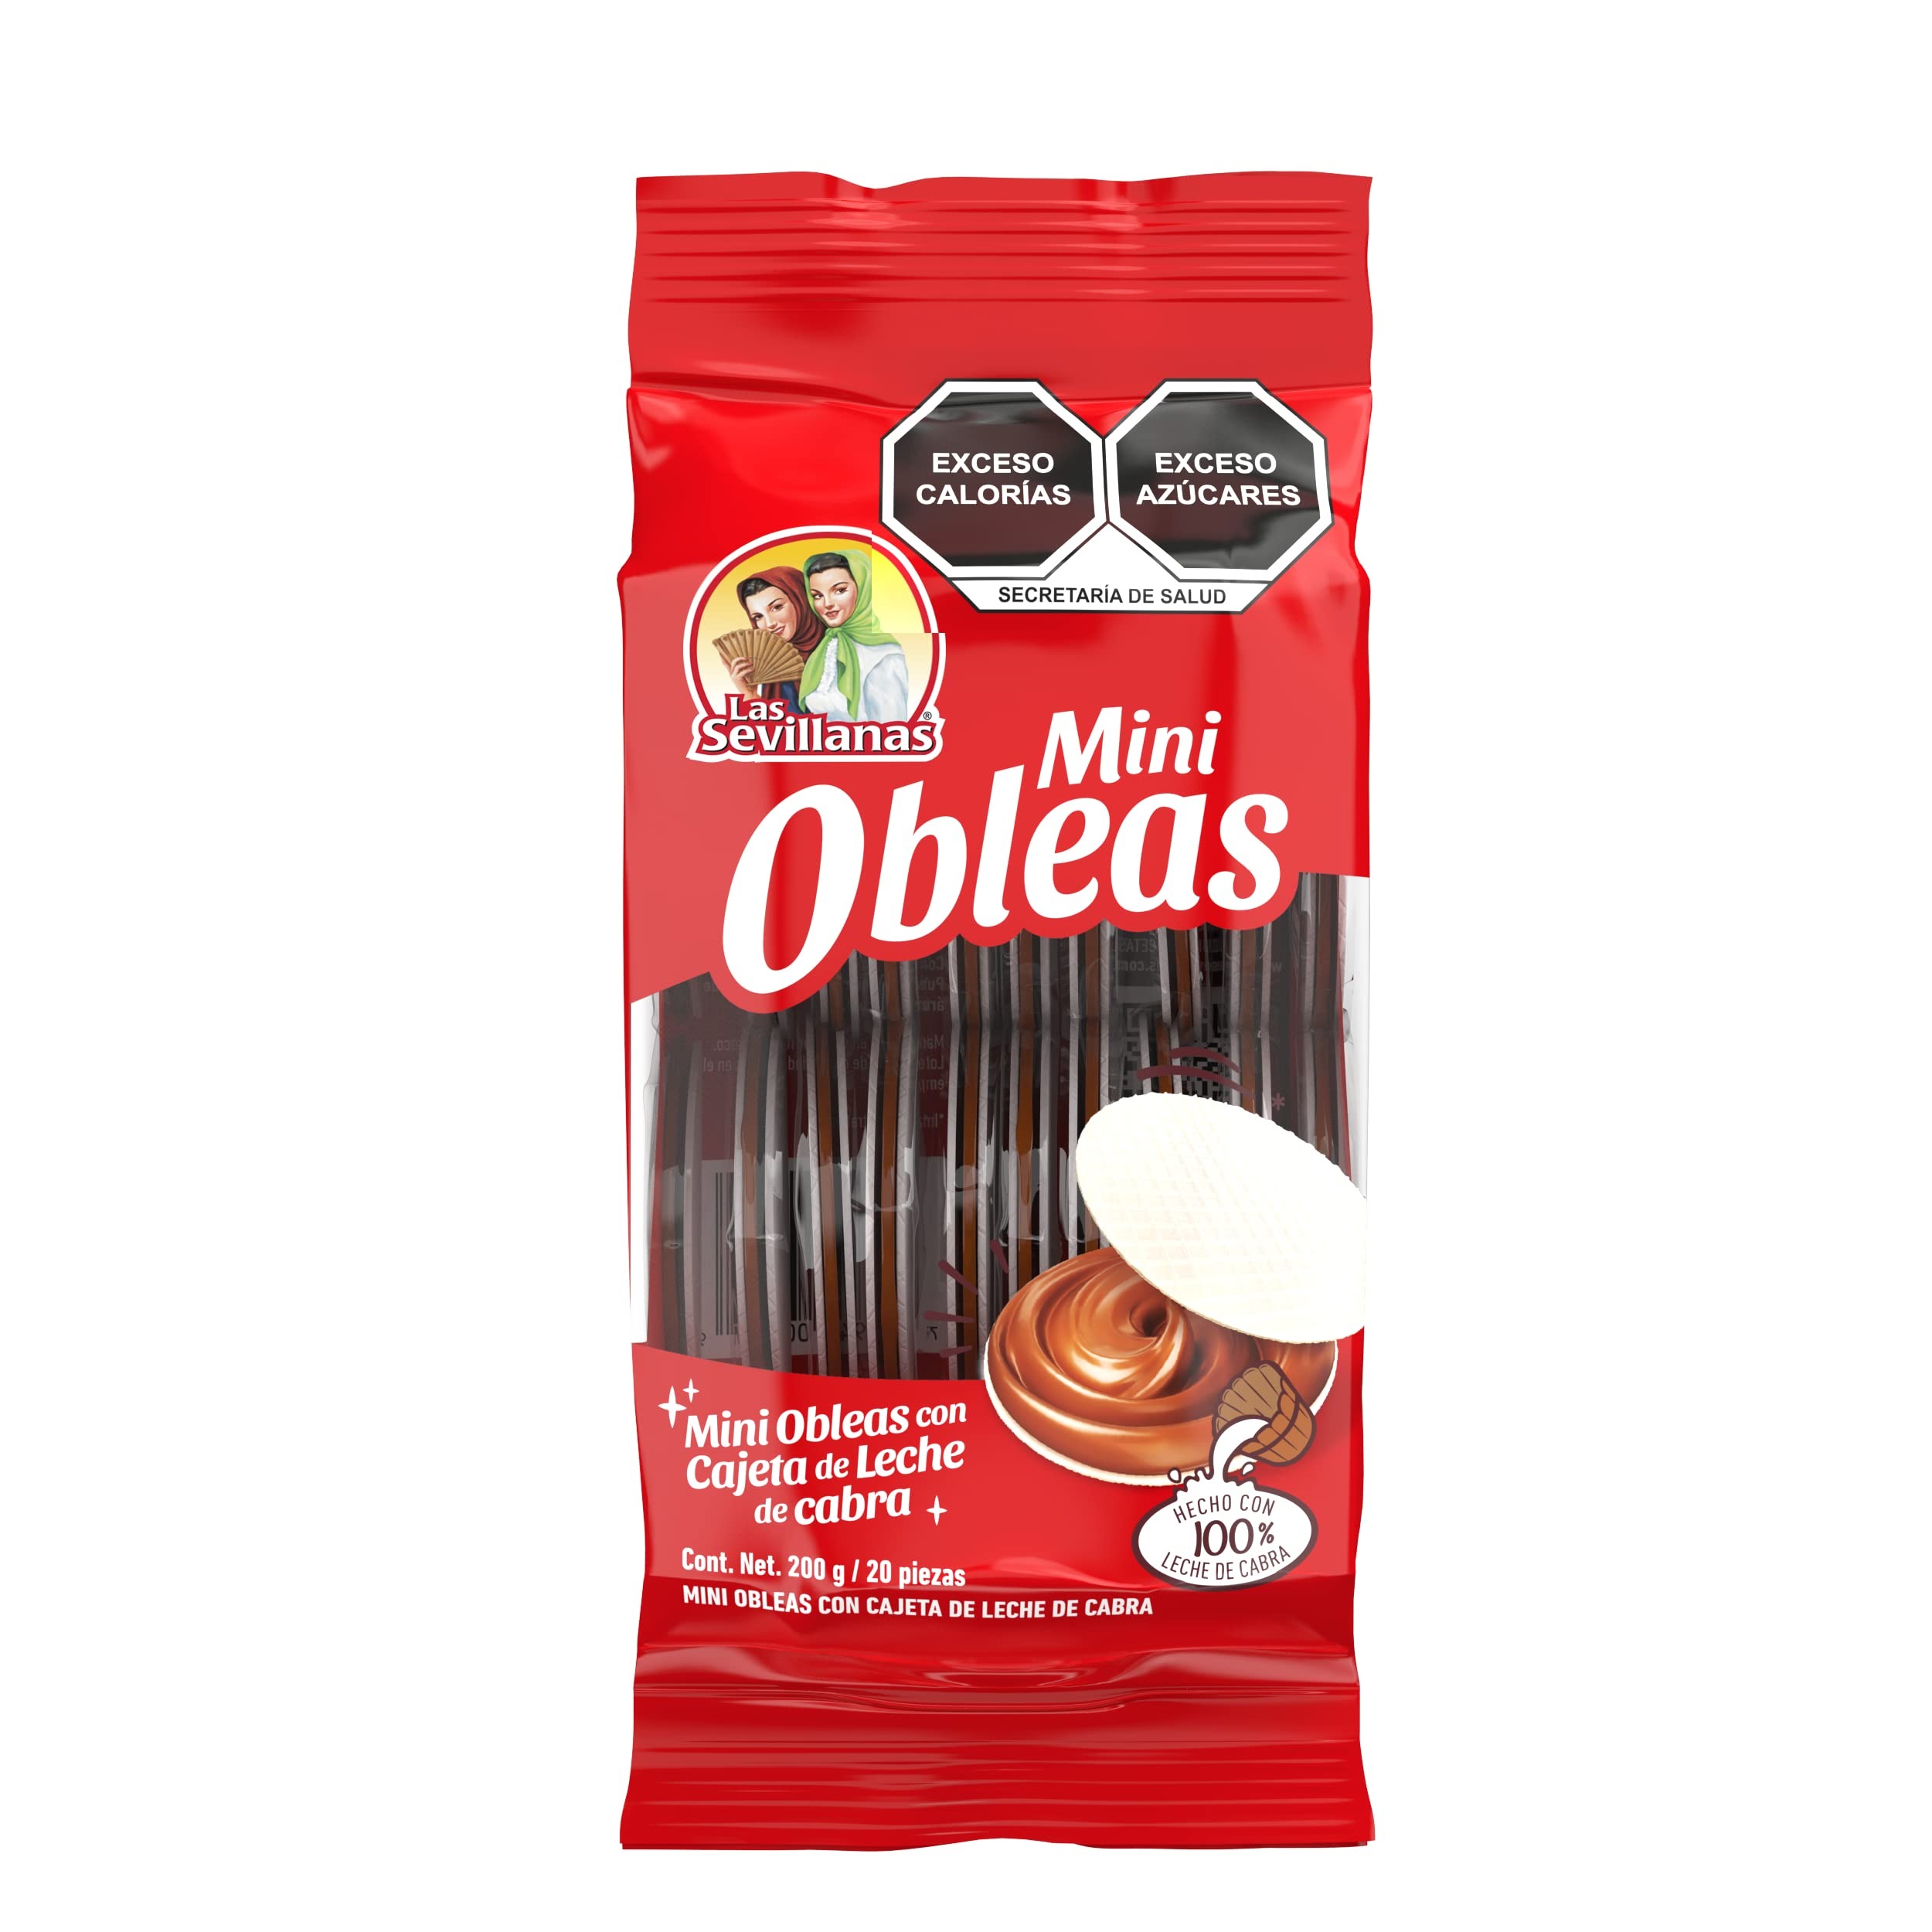
Item Name: Mini Obleas with Cajeta (20 Delicious Wafers with Goat's Milk Candy), Packaging May Vary
Bullet Point 1: The package dimension of the product is 10.7cmL x 7.6cmW x 4.3cmH
Bullet Point 2: The package weight of the product is 8 ounces
Value: 7.0
Unit: Ounce

Price: 7.56